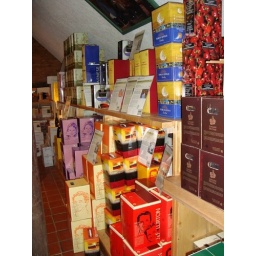
altri bag in box jaques